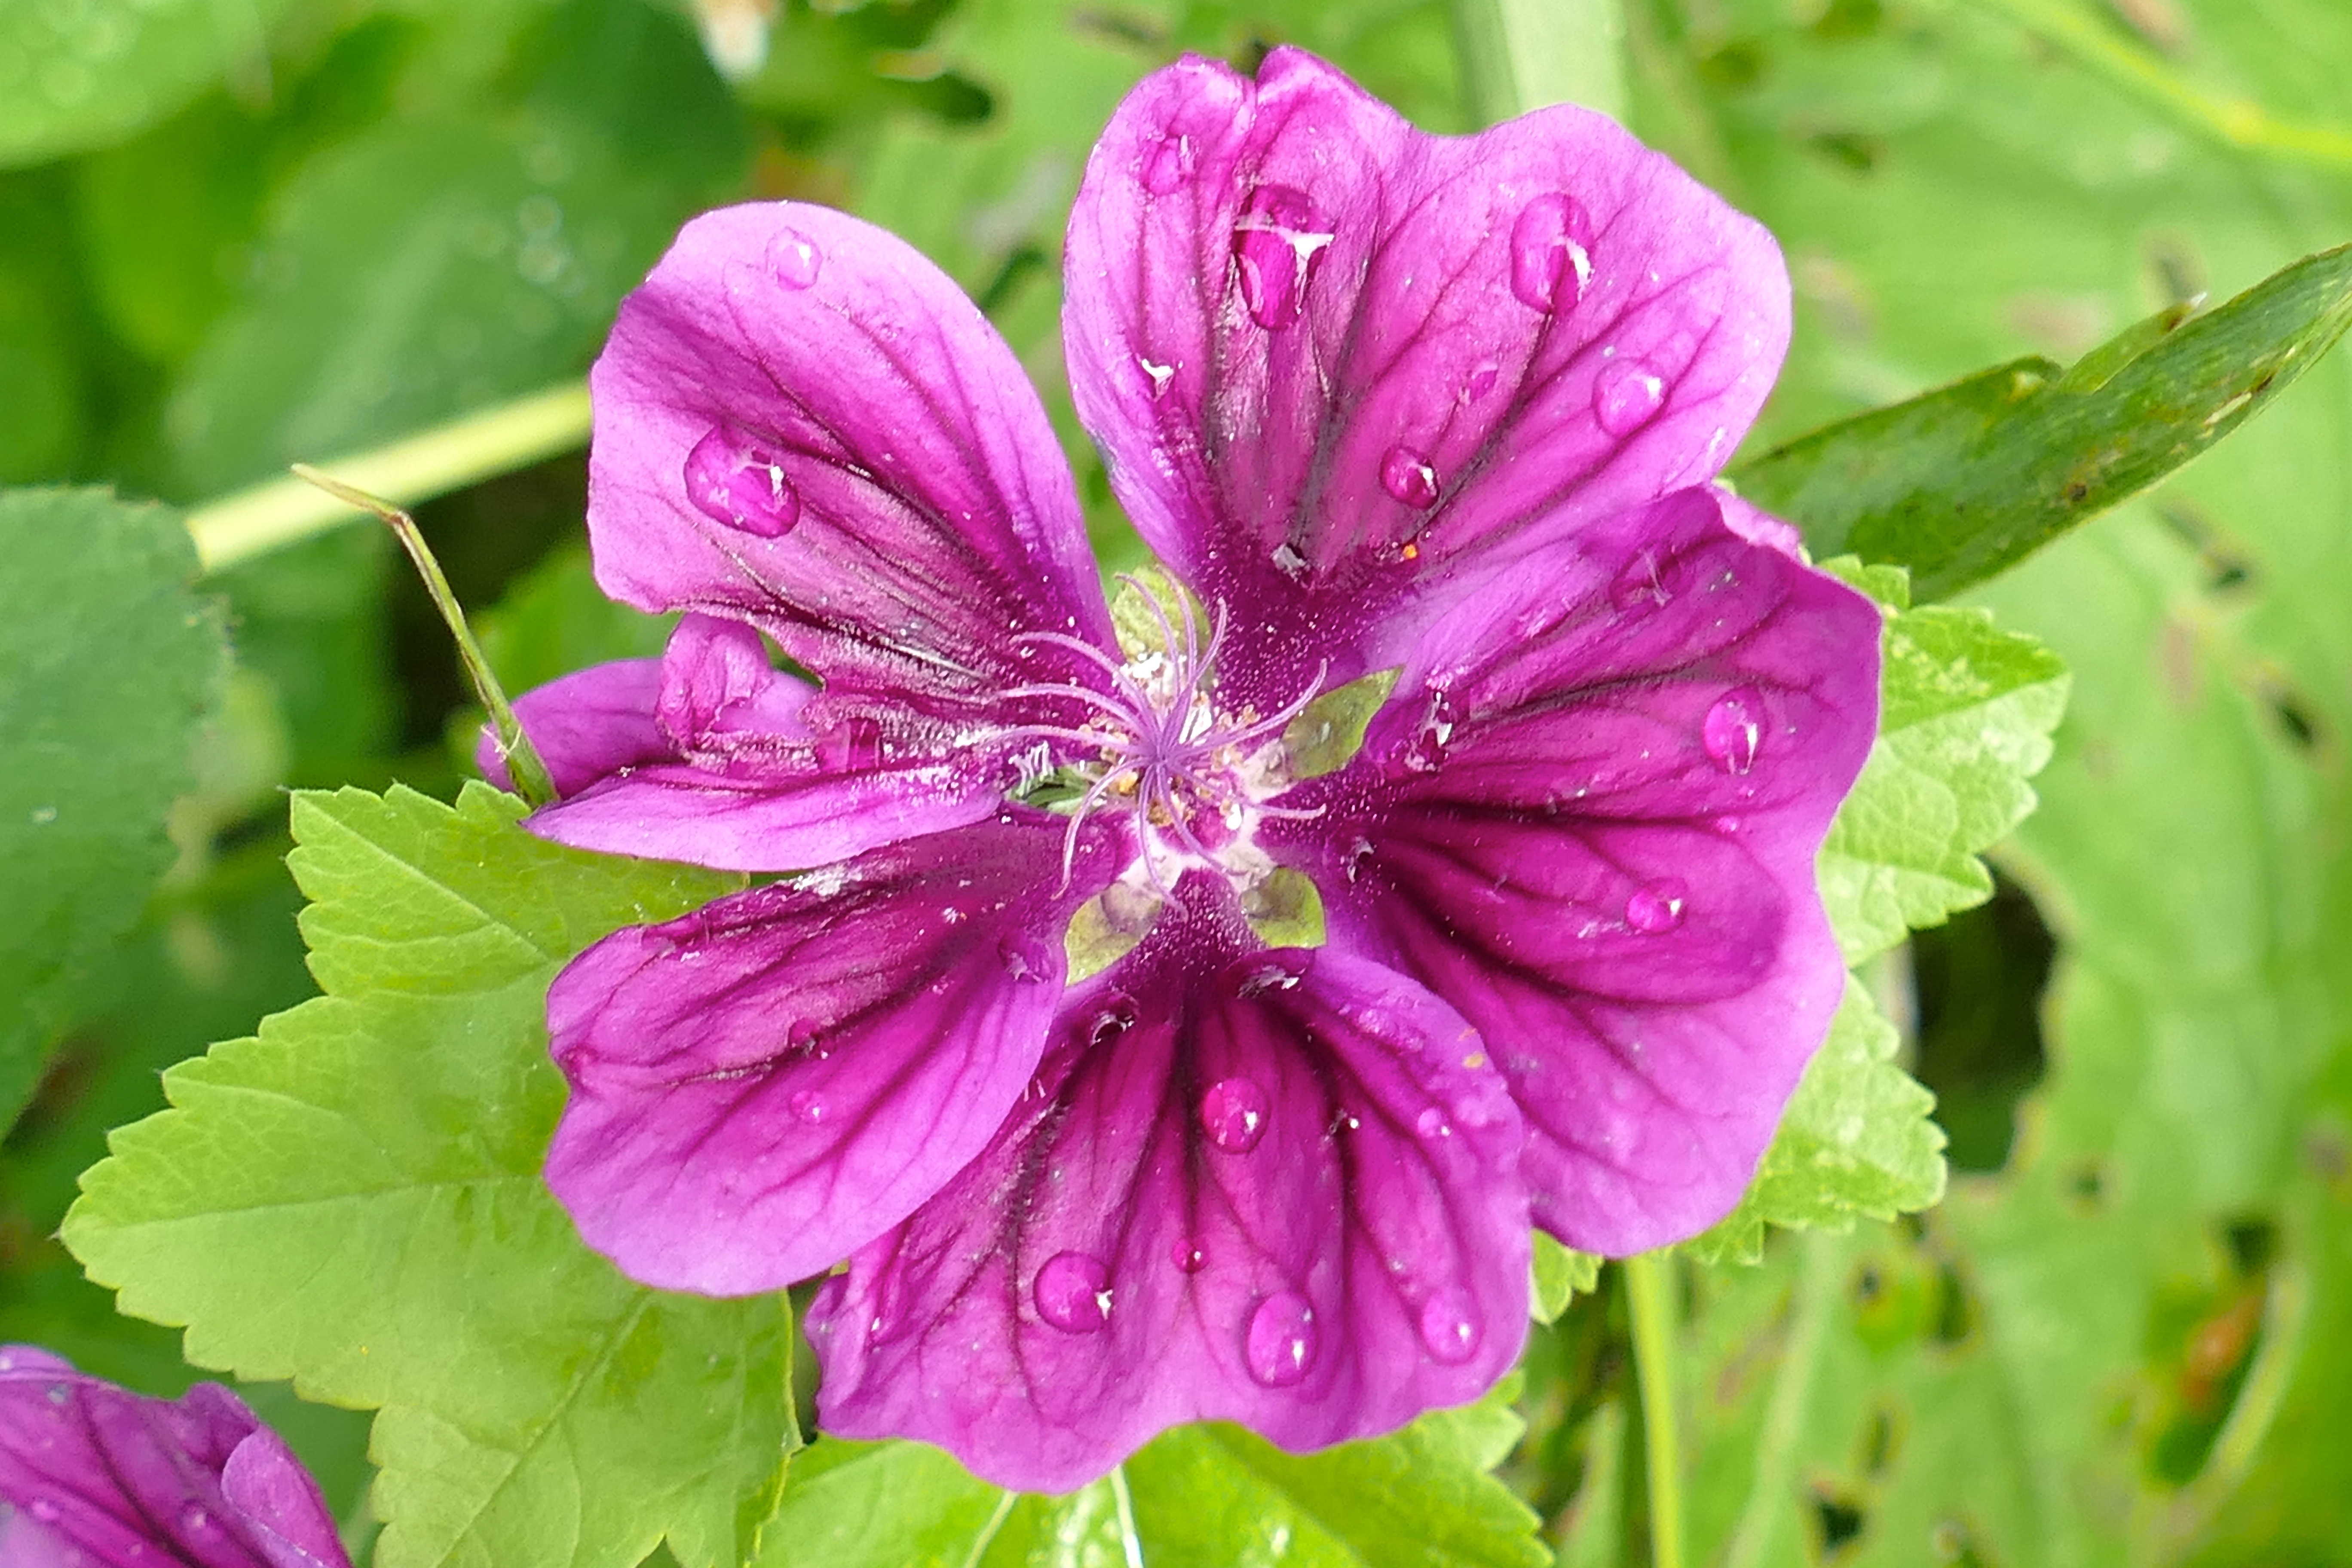
nature, blossom, plant, flower, petal, bloom, produce, botany, close, flora, wild flower, wildflower, geranium, violet, beautiful, malva, bud, macro photography, flowering plant, mallow, geraniaceae, geranium cinereum, annual plant, land plant, geraniales